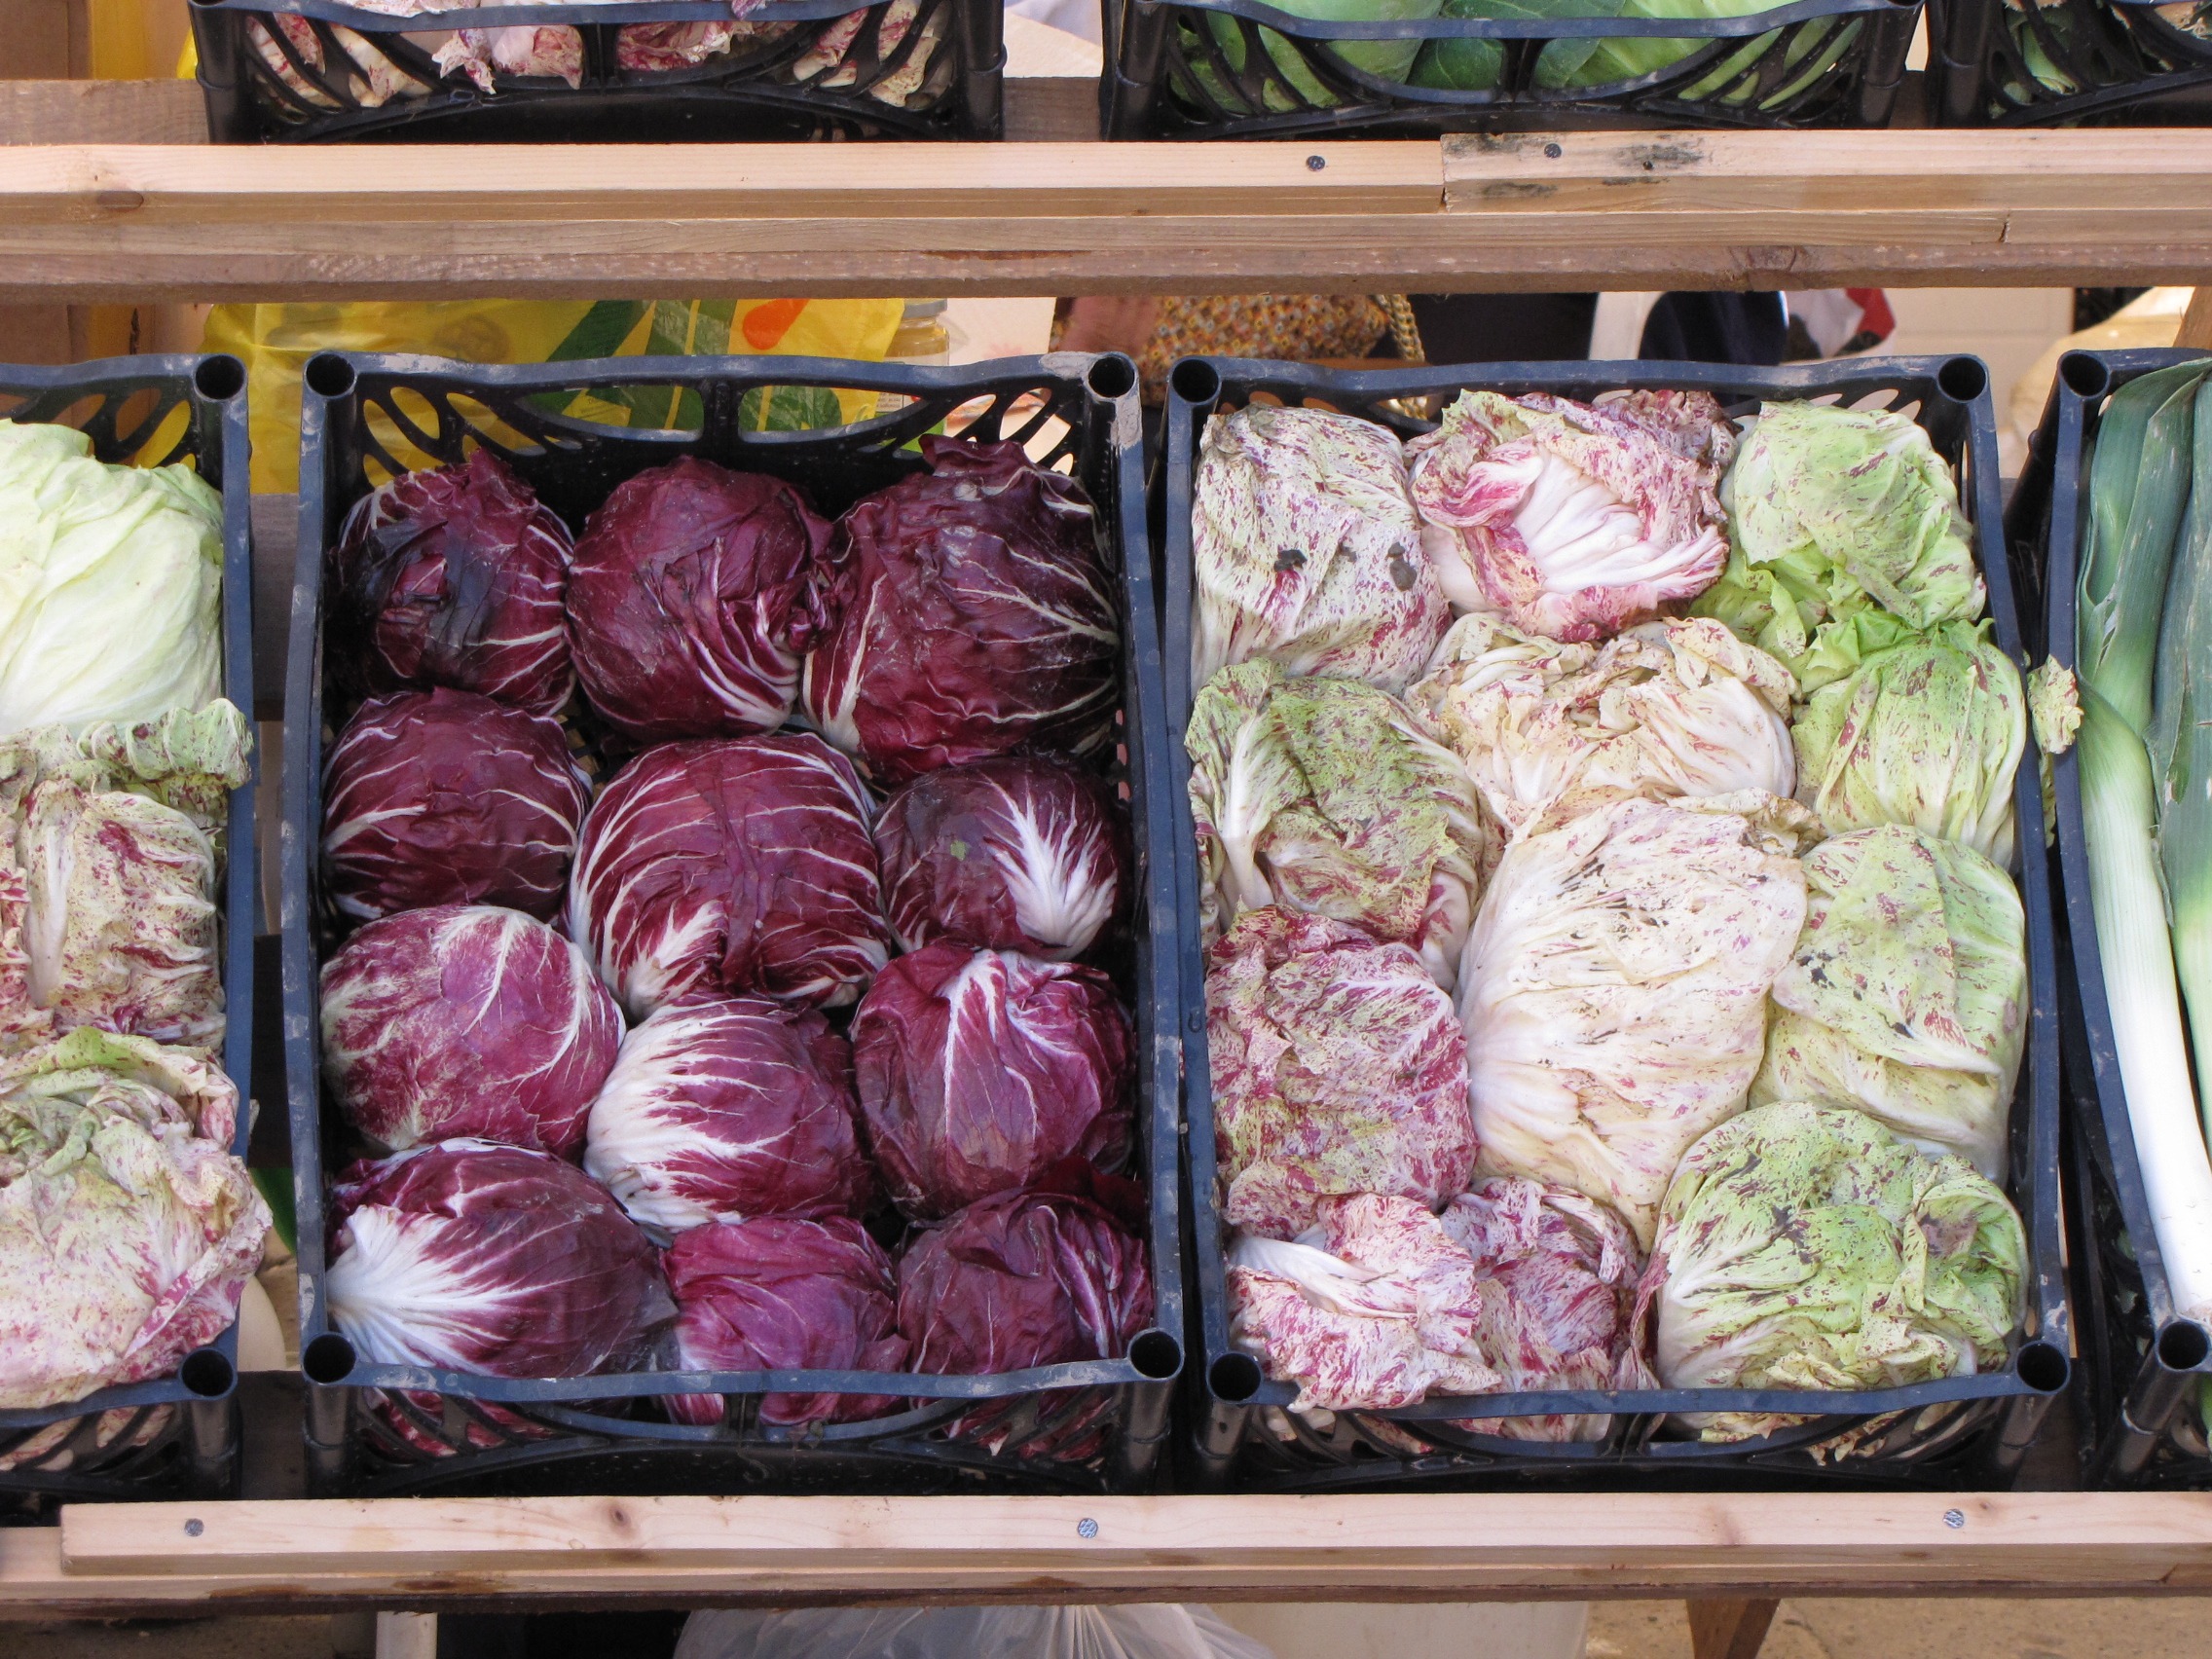
city, dish, food, salad, produce, vegetable, market, colorful, fish, eat, cuisine, plants, public space, asian food, vegetables, cassette, grocery store, retail, alimentari